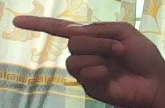
ASL sign: G